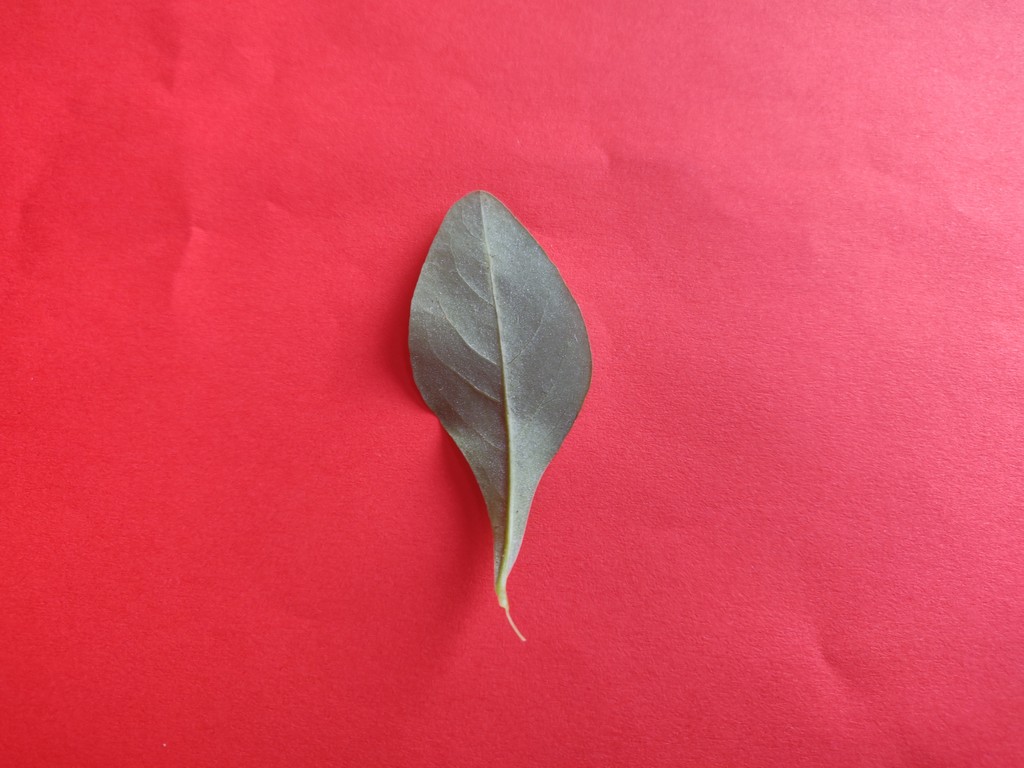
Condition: Healthy
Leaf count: single
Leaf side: back